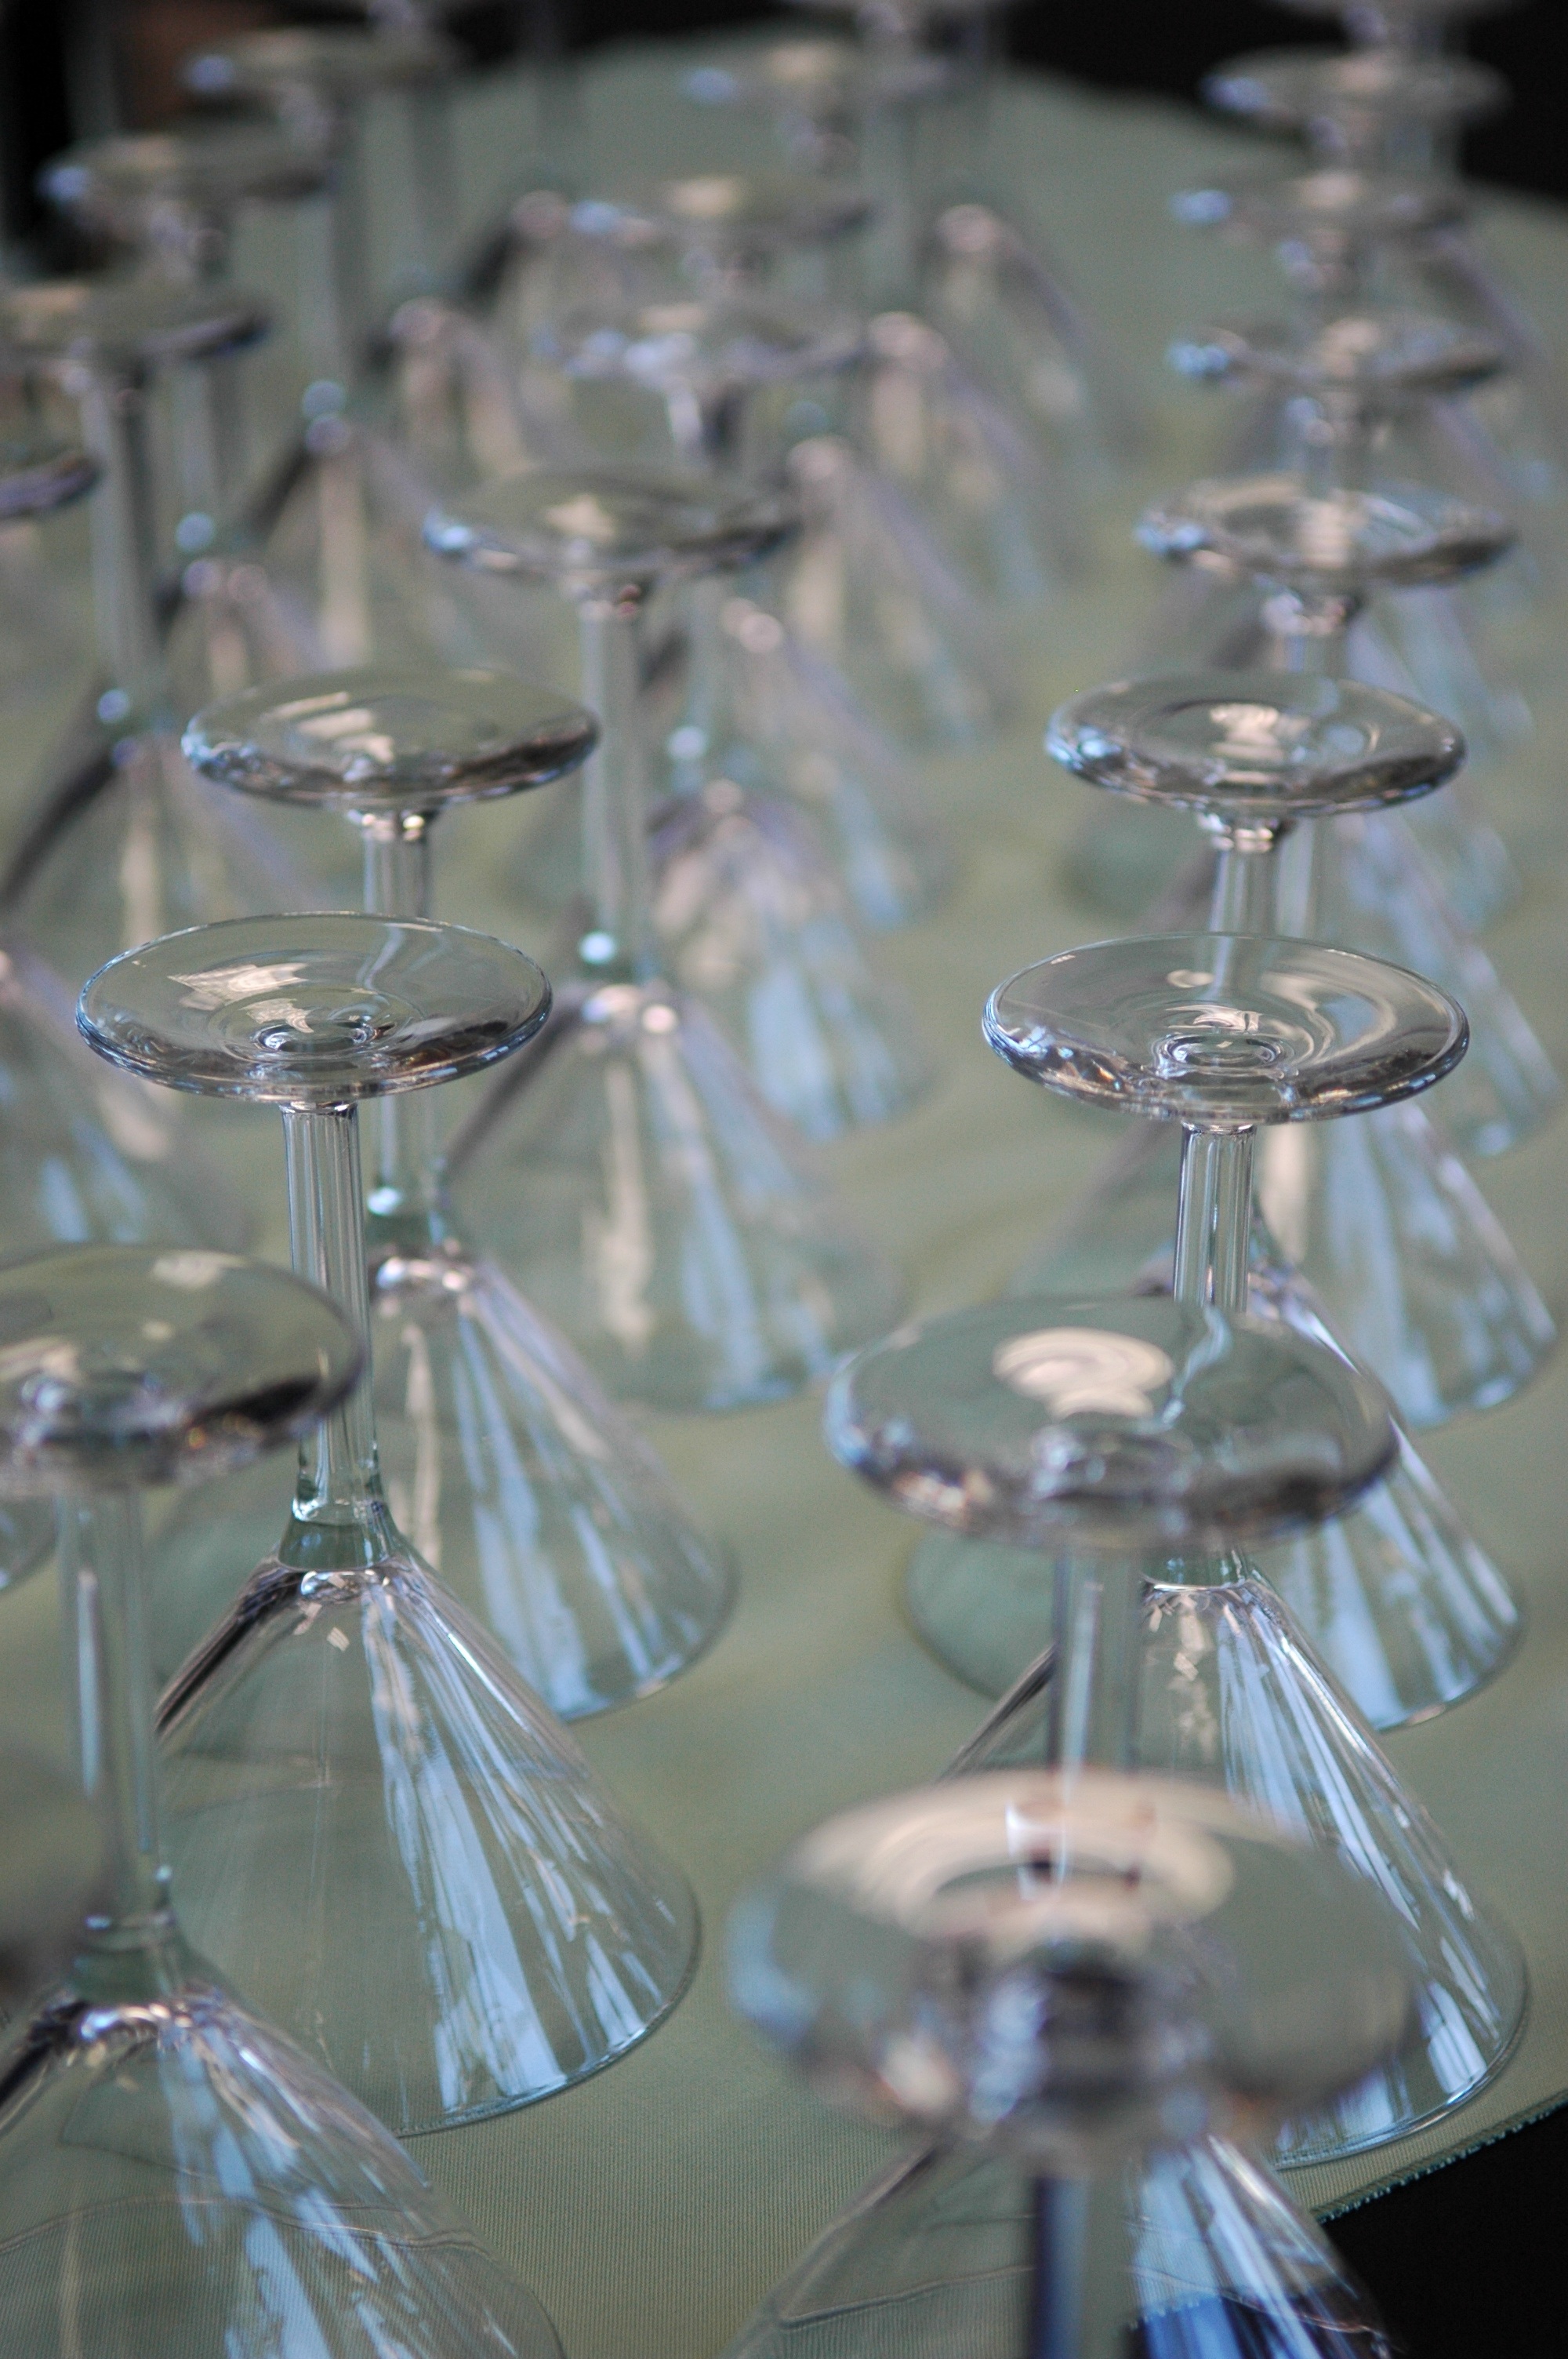
flower, glass, celebration, meal, drink, lighting, wedding, tablecloth, wine glass, dining, party, reception, banquet, event, service, setting, centrepiece